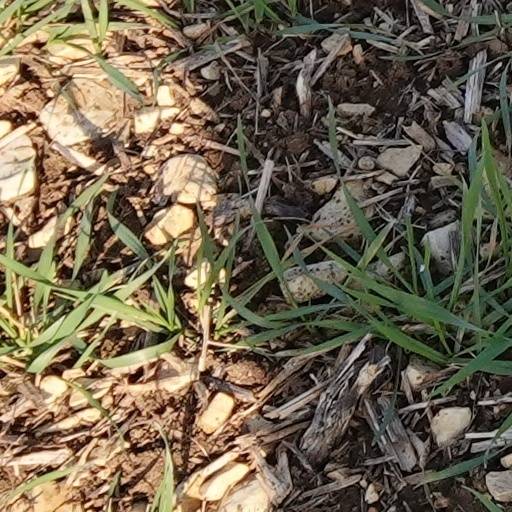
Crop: wheat